Holy Trinity Church of Peace in Świdnica

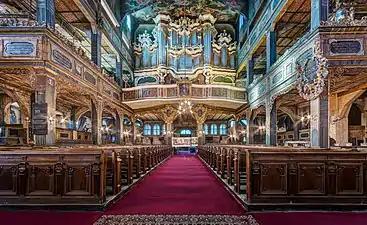
Interior of the Church of Peace, the organs

Świdnica's Church of Peace was one of the three Churches of Peace (after Głogów and Jawor) that the Catholic Emperor Ferdinand III, under pressure from Protestant Sweden, allowed to be built in the Habsburg hereditary principalities in Silesia. All churches built by Catholics and taken over by Protestants were returned to the Catholic Church. After the war broke out, the Evangelicals were deprived of the right to profess their own faith and hold their own churches. However, in the principalities ruled by the Silesian Piasts - mostly Evangelicals - all churches were allowed to remain Protestant.